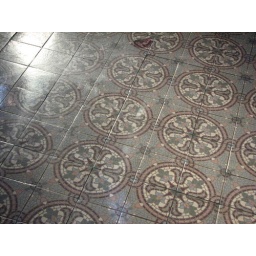
Italian floor tiles in the old casino bar